Even Yisrael (neighborhood)

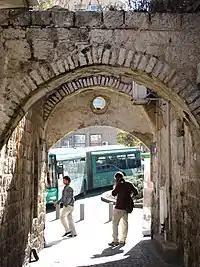
Southern gateway leading to Agrippas Street

Even Yisrael is bounded by Jaffa Road to the north, Even Yisrael Street to the east, Agrippas Street to the south, and Baruchoff Street to the west. A second courtyard was built to the east of the residential courtyard to accommodate shops and workshops; this courtyard abuts the present-day Even Yisrael Street.